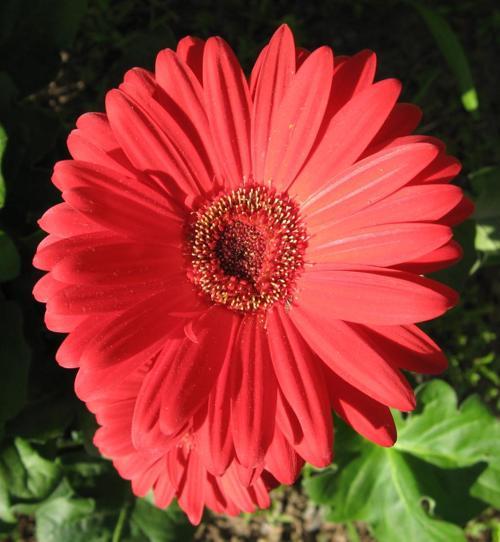
Label: barbeton daisy